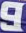
Number: 9